Fitness First

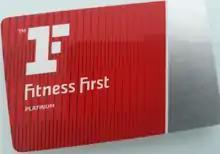
An Australian Fitness First Platinum membership card

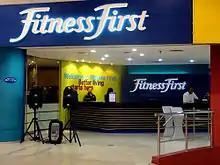
Fitness First at Robinsons Mall, Manila, Philippines

There have been historical cases where direct debit accounts were still debited after the member had cancelled their membership.